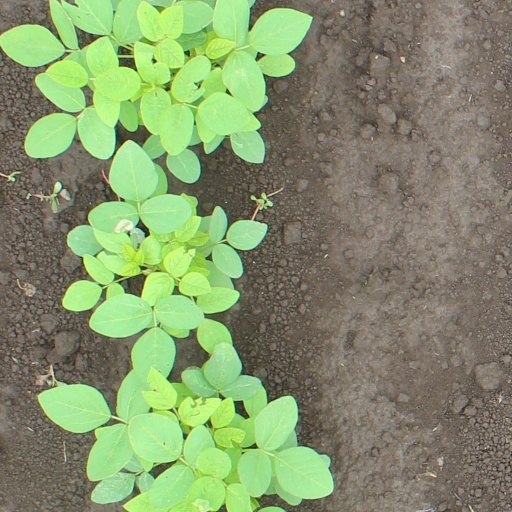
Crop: soybean